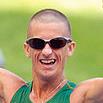
Age: 34